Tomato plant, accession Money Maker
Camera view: vertical (180 deg); turntable rotation: 300 degrees
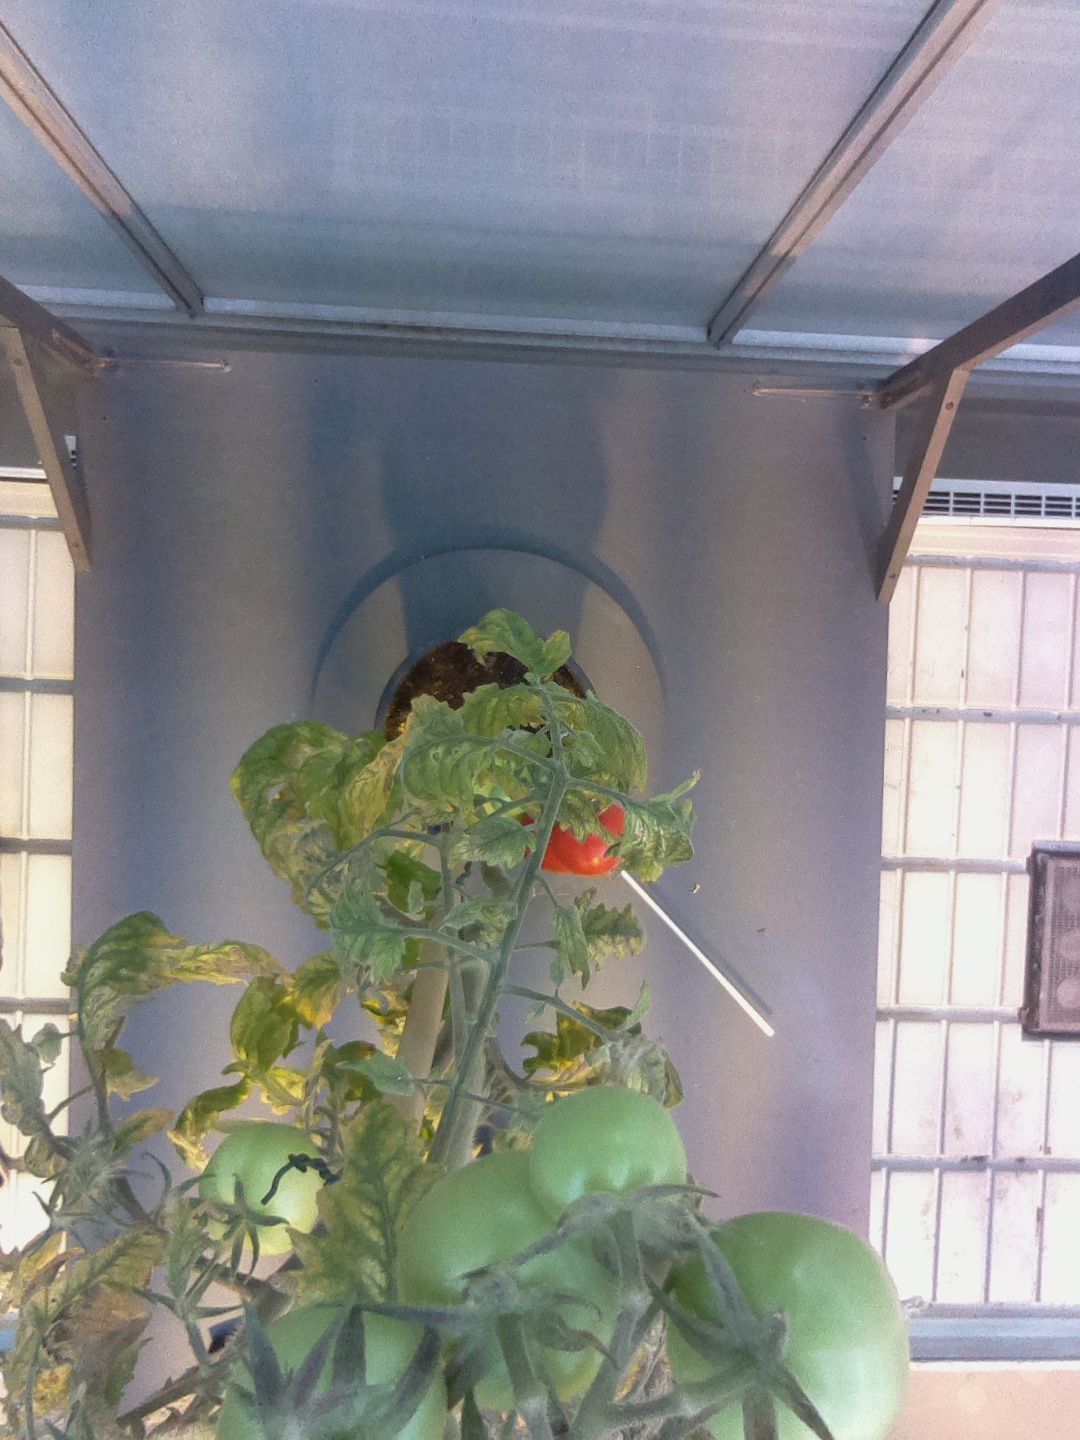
BBCH growth stage 82: 20%-30% of fruits show typical fully ripe color